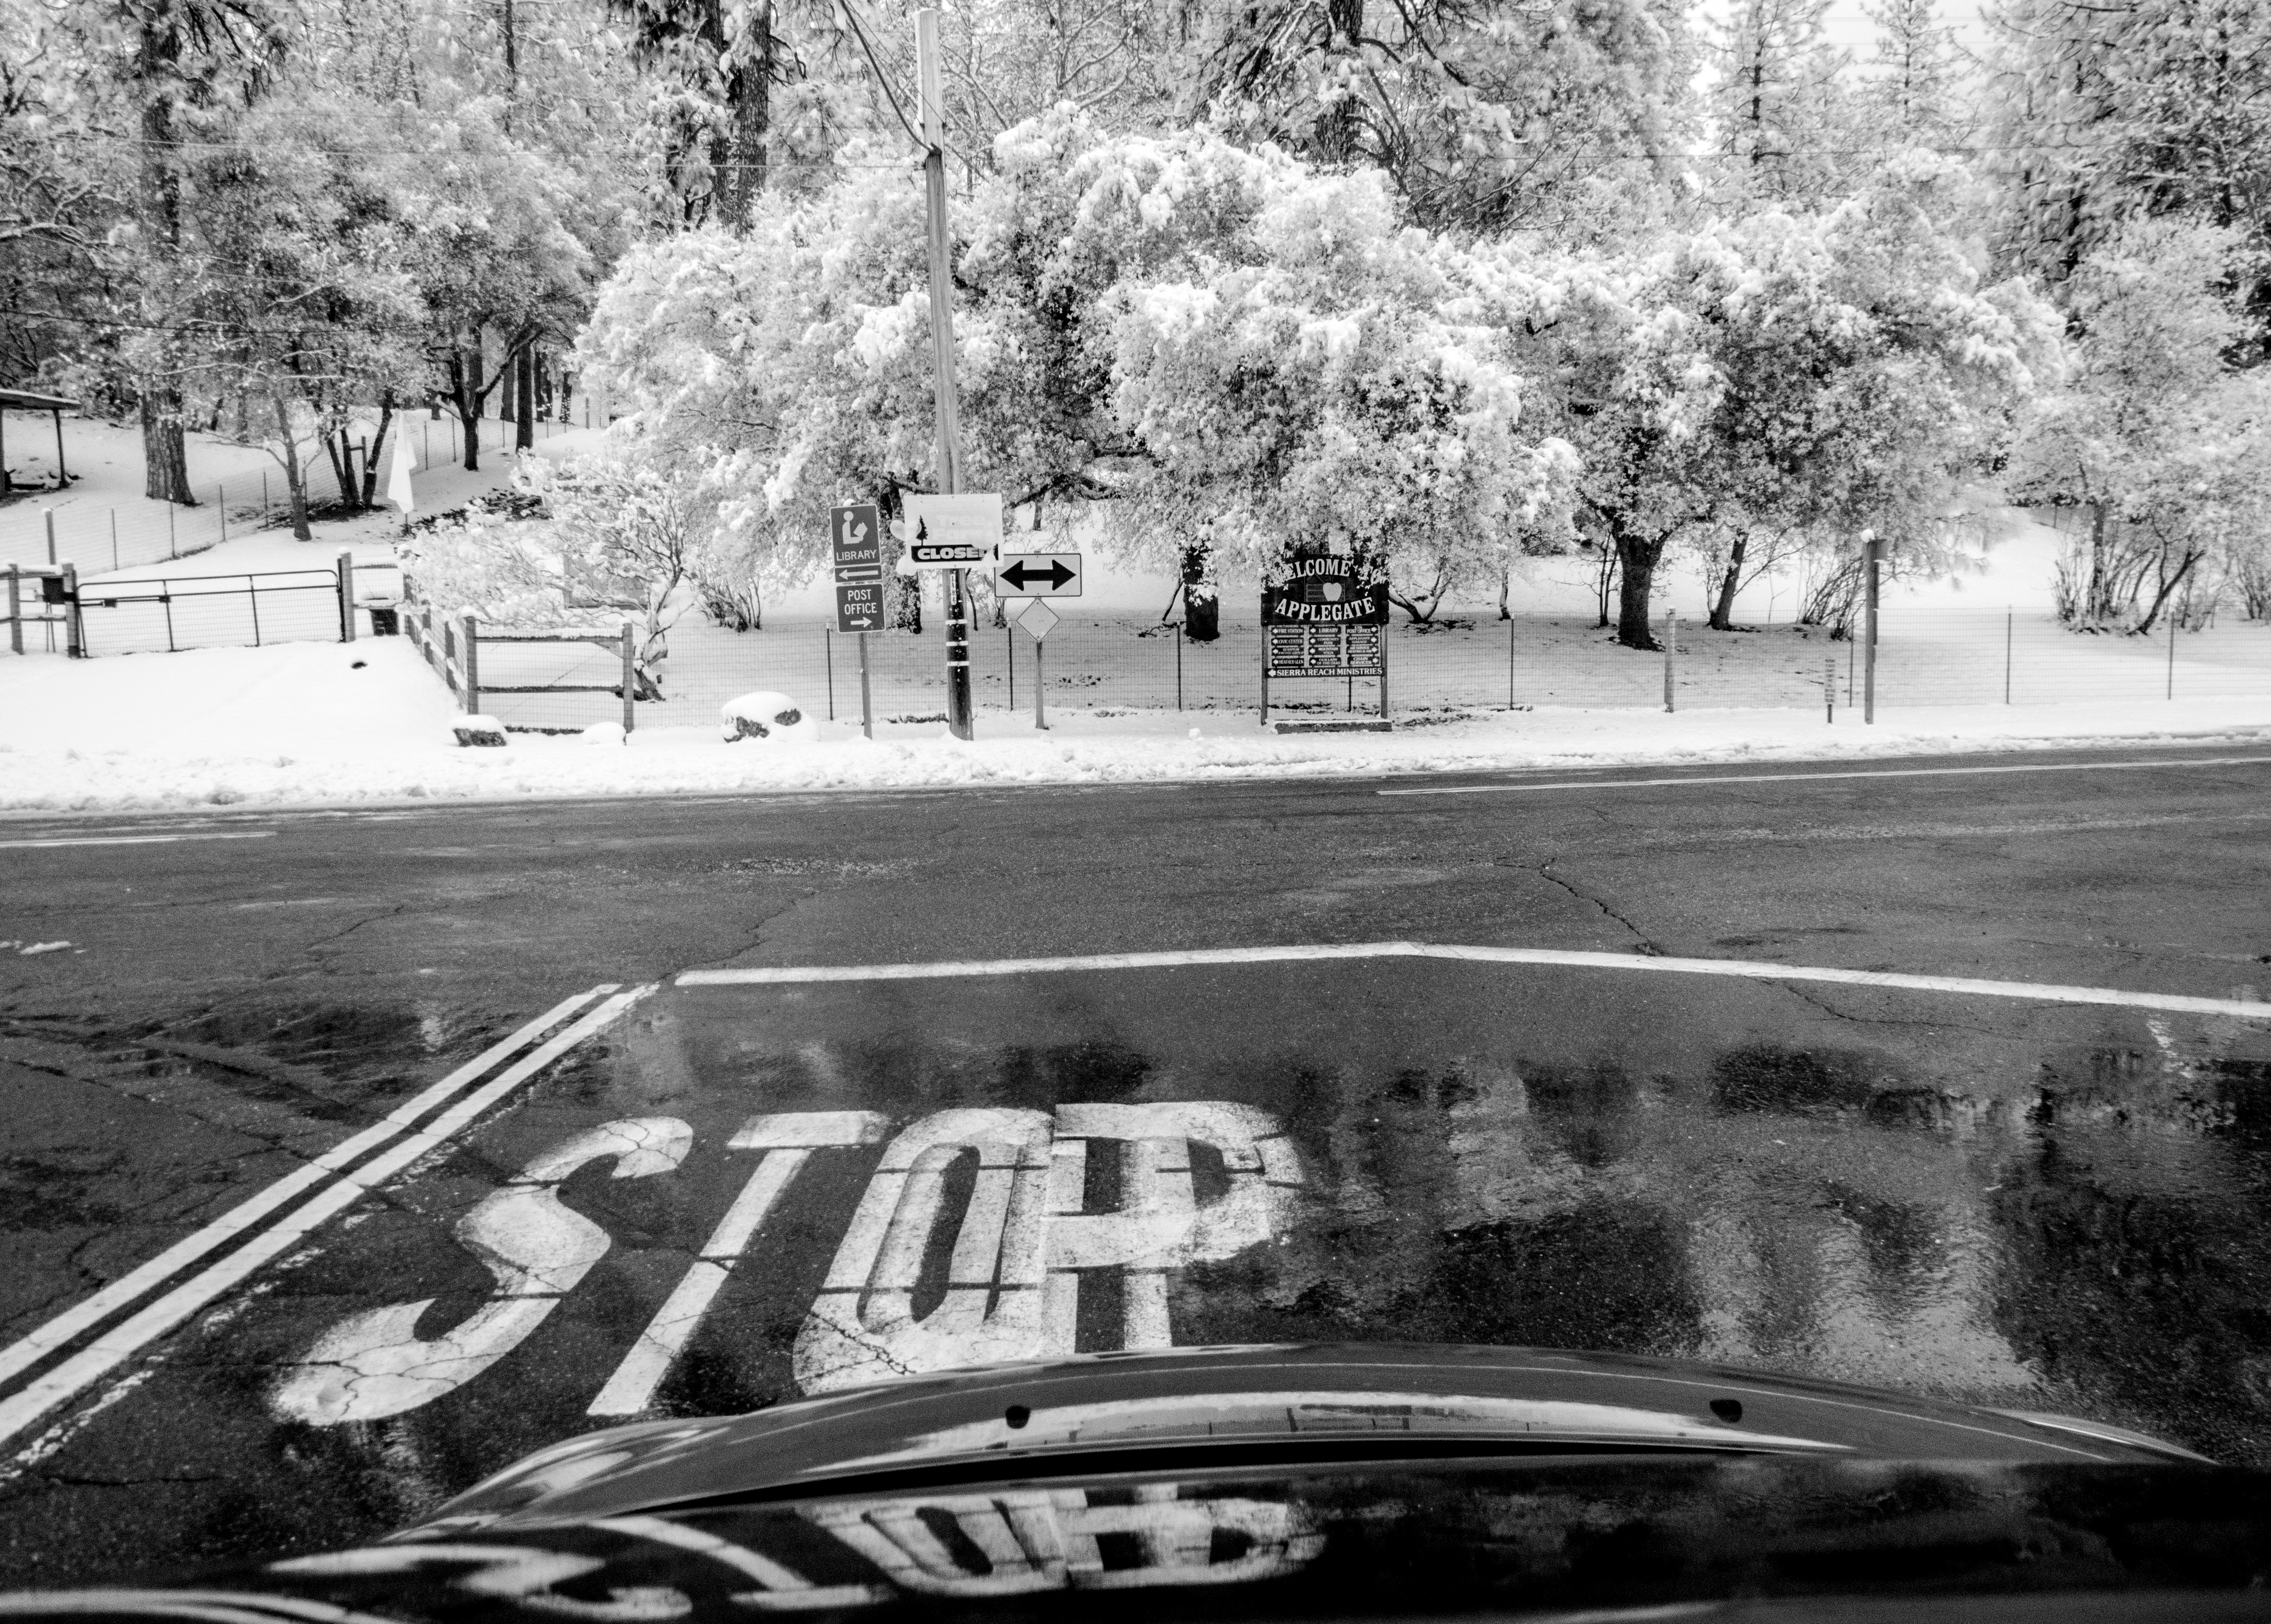
tree, snow, black and white, photography, monochrome, cool image, monochrome photography